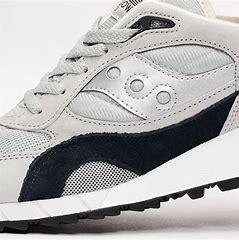
Brand: Saucony
Model: Shadow 6000